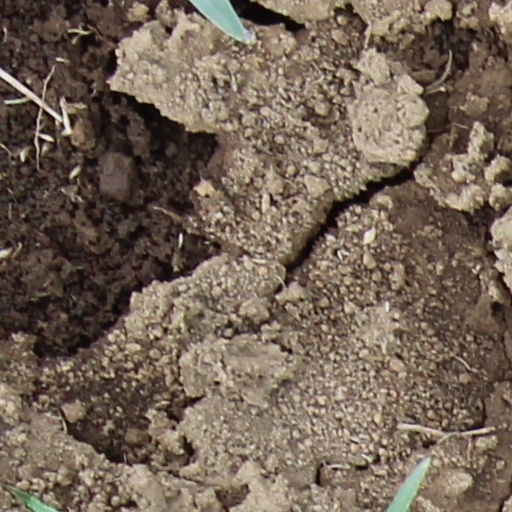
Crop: wheat